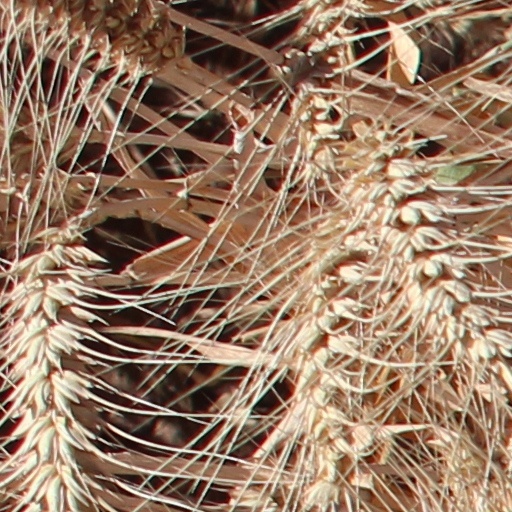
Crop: wheat